The Big Sister (film)

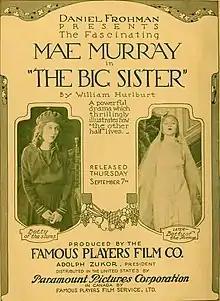
Theatrical release poster

The Big Sister is a lost 1916 American drama silent film directed by John B. O'Brien and written by Harvey F. Thew. The film stars Mae Murray, Matty Roubert, Harry C. Browne, Ida Darling, Armand Cortes and Tammany Young. The film was released on September 7, 1916, by Paramount Pictures.